Dante Magnani

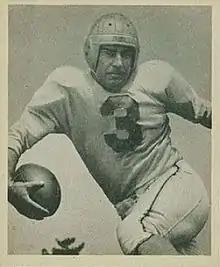
Magnani on a 1948 Bowman football card

Dante Alfred Magnani (March 16, 1917 – December 23, 1985) was an American football halfback who played nine seasons in the National Football League (NFL) for the Cleveland Rams (1940–1942), Chicago Bears (1943, 1946, 1949), Los Angeles Rams (1947–1948), and Detroit Lions (1950). He was chosen to play in the Pro Bowl in 1942 and ranked among the NFL's statistical leaders in 1942 and 1943.